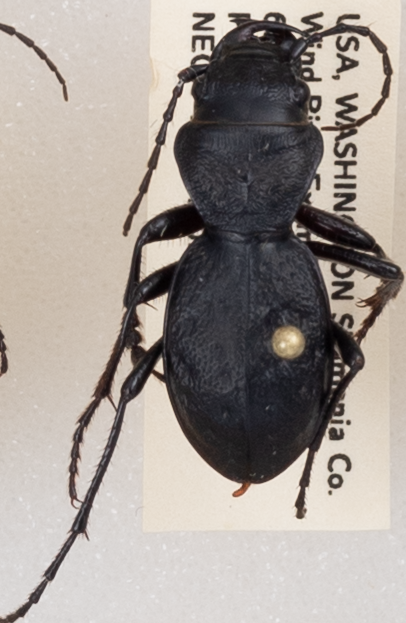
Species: Omus dejeanii
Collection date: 2019-07-16
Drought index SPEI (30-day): -0.138
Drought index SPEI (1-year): -1.834
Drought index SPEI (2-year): -2.09